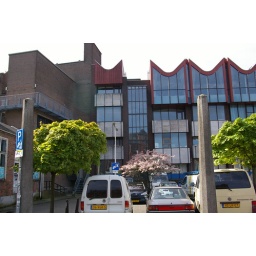
Boommarkt - beautiful Spring trees and the ugliest building in the centre of Leiden (volgens mij).